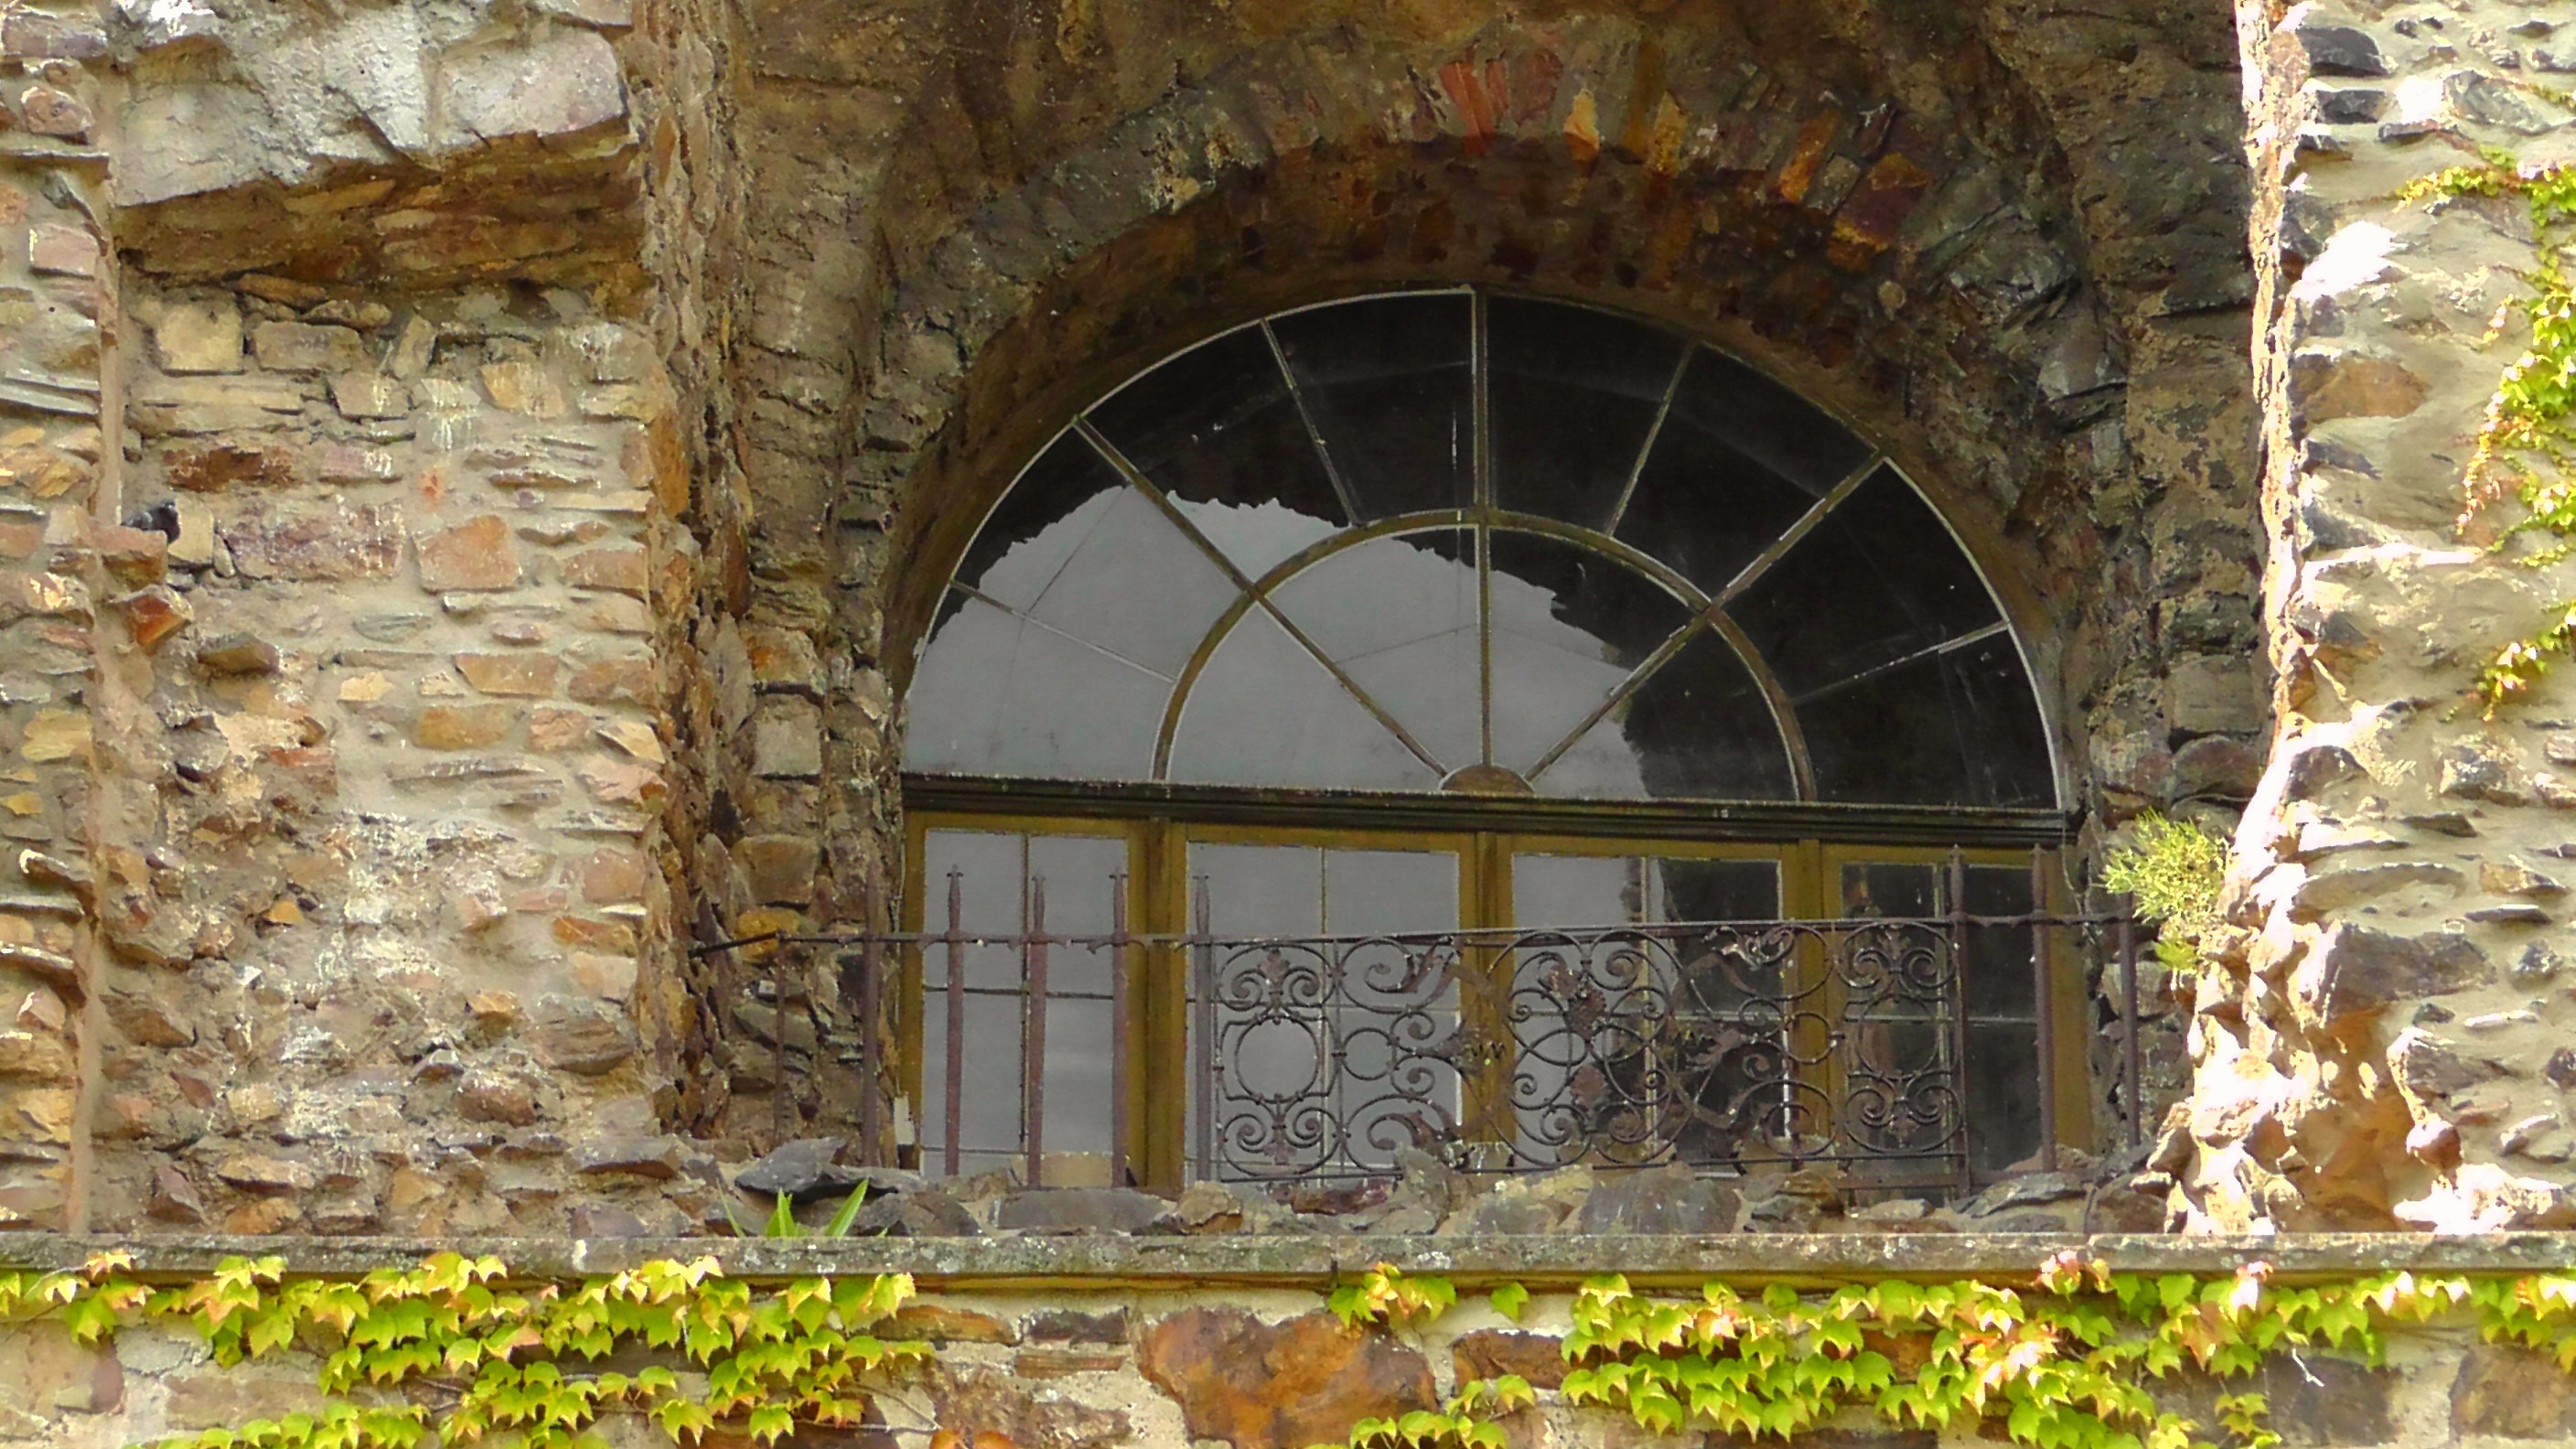
architecture, window, glass, building, wall, stone, arch, reflection, cottage, facade, chapel, old building, stones, towers, ruins, monastery, estate